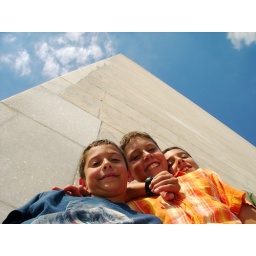
the boys against the washington monument